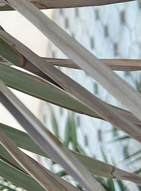
Label: Potassium Deficiency